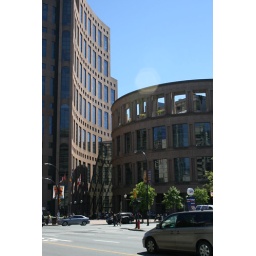
A round four-story building juxtaposed against the seven-story concave facade of an adjacent building